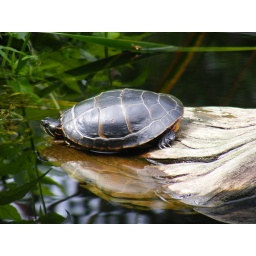
under that black shell in the sun. shame on me i didn't take note of which turtles these were